New York State Route 270

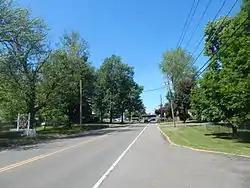
NY 270 through Getzville

NY 270 begins at an intersection with NY 263 (Millersport Highway) in the town of Amherst NY 270 proceeds north through Amherst as Campbell Boulevard, a two-lane commercial street. The route quickly becomes residential and enters the hamlet of Getzville, where it intersects with County Route 45 (CR 45; Dodge Road). After CR 45, NY 270 continues north, immediately crossing under the lanes of I-990 (Lockport Expressway). After I-990, the route continues north along Campbell Boulevard as a two-lane residential roadway through Amherst, entering an intersection with CR 299 (North French Road).